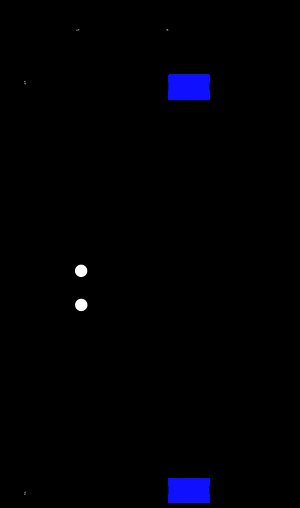
Moxon-antenne
Skitse af en Moxon-antenne. Fødepunktet er midt på venstre langside. Stråleretningen på denne bliver mod venstre. Isolatorene er blå på begge korte sider.
En Moxon-antenne er en enkel to element radioantenne med en reflektor og en dipolantenne. Moxon-antennen anvendes af radioamatører. Den blev opfundet af Les Moxon, G6XN.